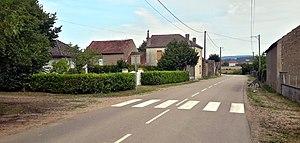
Route départementale 958 (ex RN 458), Magny-Lormes, Nièvre, France.
Magny-Lormes est une commune française située dans le département de la Nièvre, en région Bourgogne-Franche-Comté.